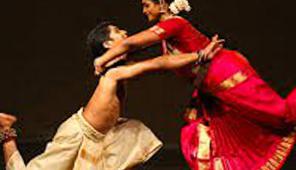
Dance form: bharatanatyam